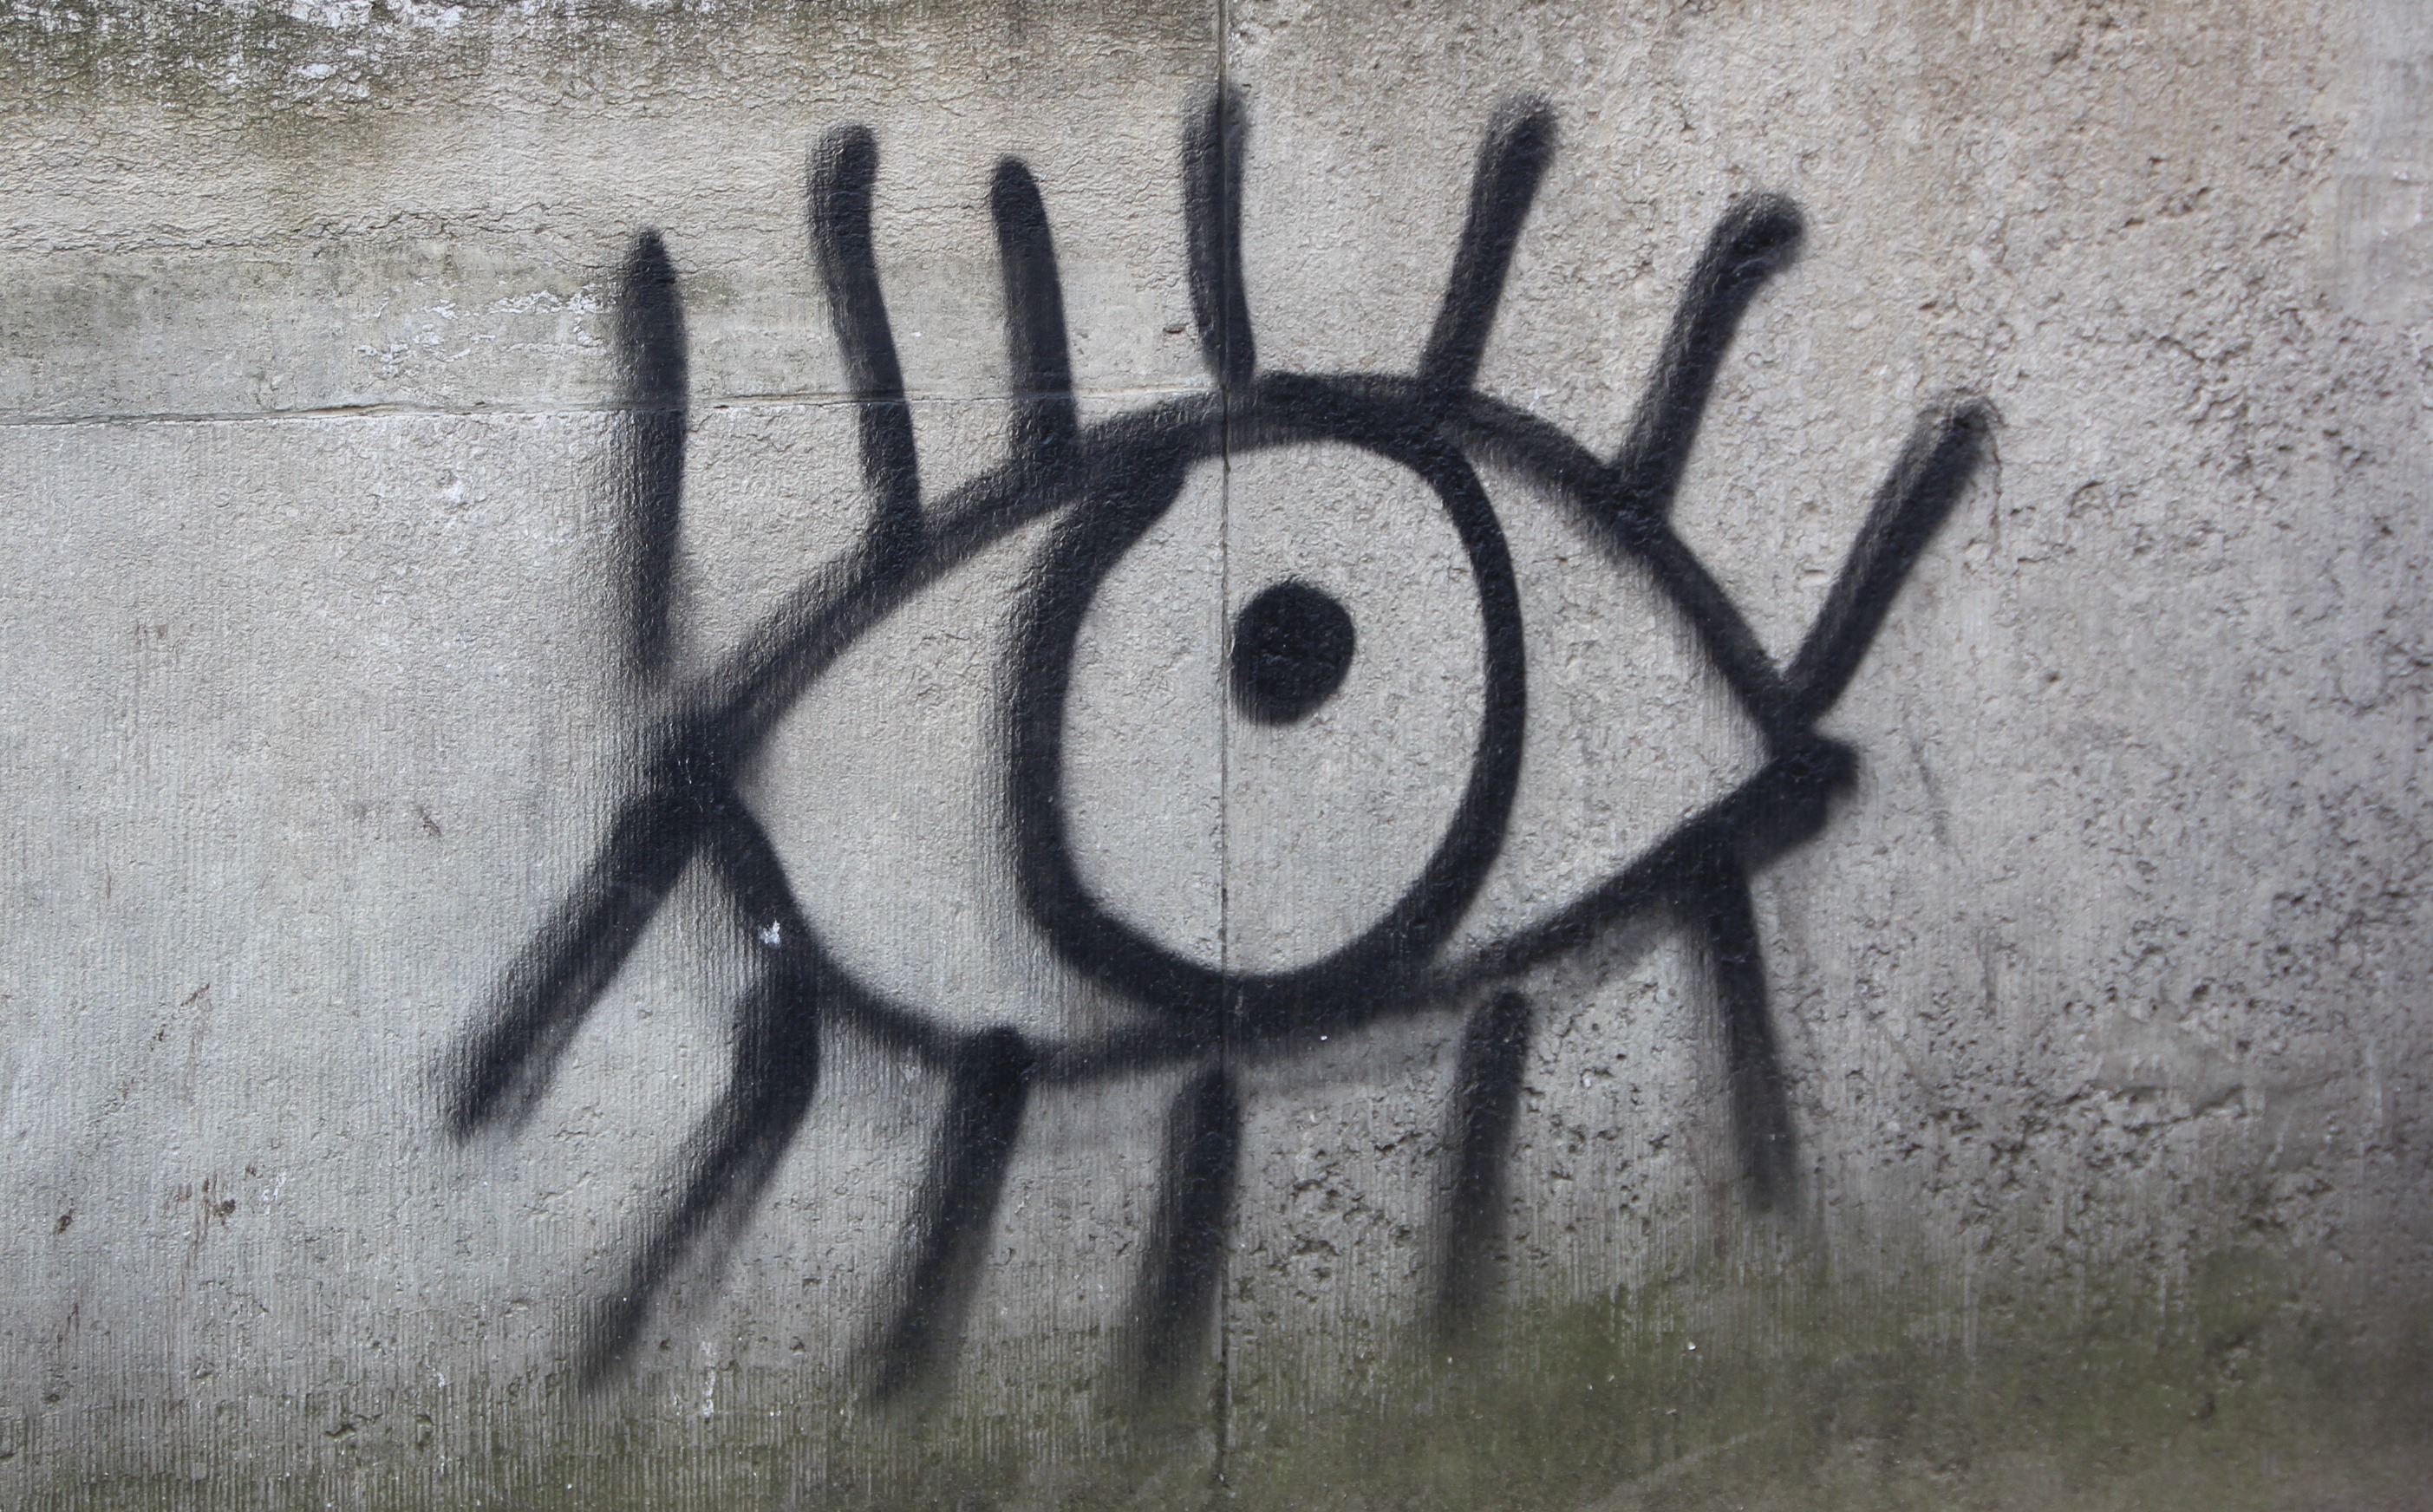
wall, spray, black, graffiti, art, eye, amoeba, sprayer